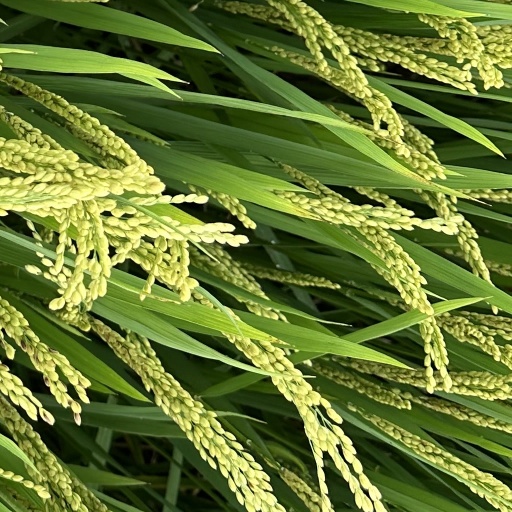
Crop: rice